Paris Commune

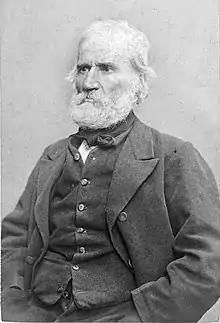
Louis Auguste Blanqui, leader of the Commune's far-left faction, was imprisoned for the entire time of the Commune.

Socialist movements, such as the First International, had been growing in influence with hundreds of societies affiliated to it across France. In early 1867, Parisian employers of bronze-workers attempted to de-unionise their workers. This was defeated by a strike organised by the International. Later in 1867, a public demonstration in Paris was answered by the dissolution of its executive committee and the leadership being fined. Tensions escalated: Internationalists elected a new committee and put forth a more radical programme, the authorities imprisoned their leaders, and a more revolutionary perspective was taken to the International's 1868 Brussels Congress. The International had considerable influence even among unaffiliated French workers, particularly in Paris and the large cities.